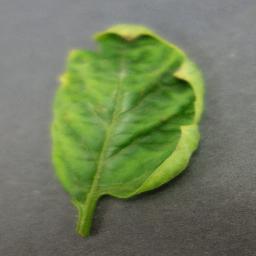
Label: Tomato___Tomato_Yellow_Leaf_Curl_Virus